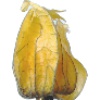
Label: physalis_with_husk